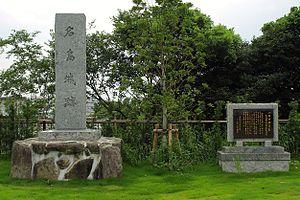
Le château de Najima était un château situé à 50 m au-dessus du niveau de la mer dans la baie de Hakata à Fukuoka, préfecture de Fukuoka au Japon. Il n'en reste aujourd'hui que des ruines.